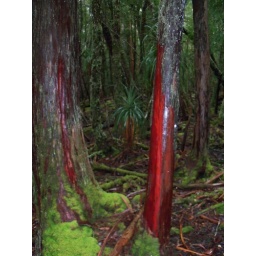
rain brings out the colour of the bark in the forest around pine valley Tasmania